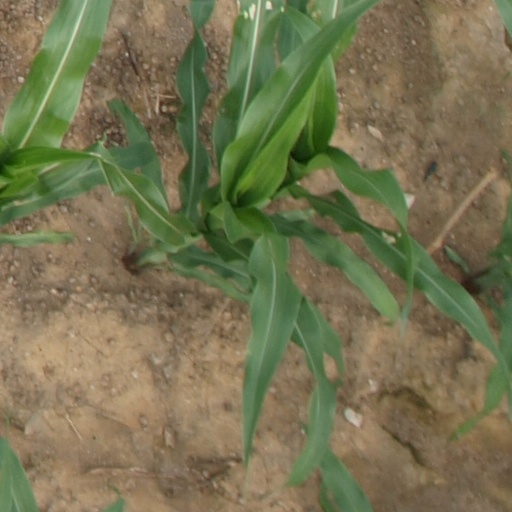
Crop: maize; corn